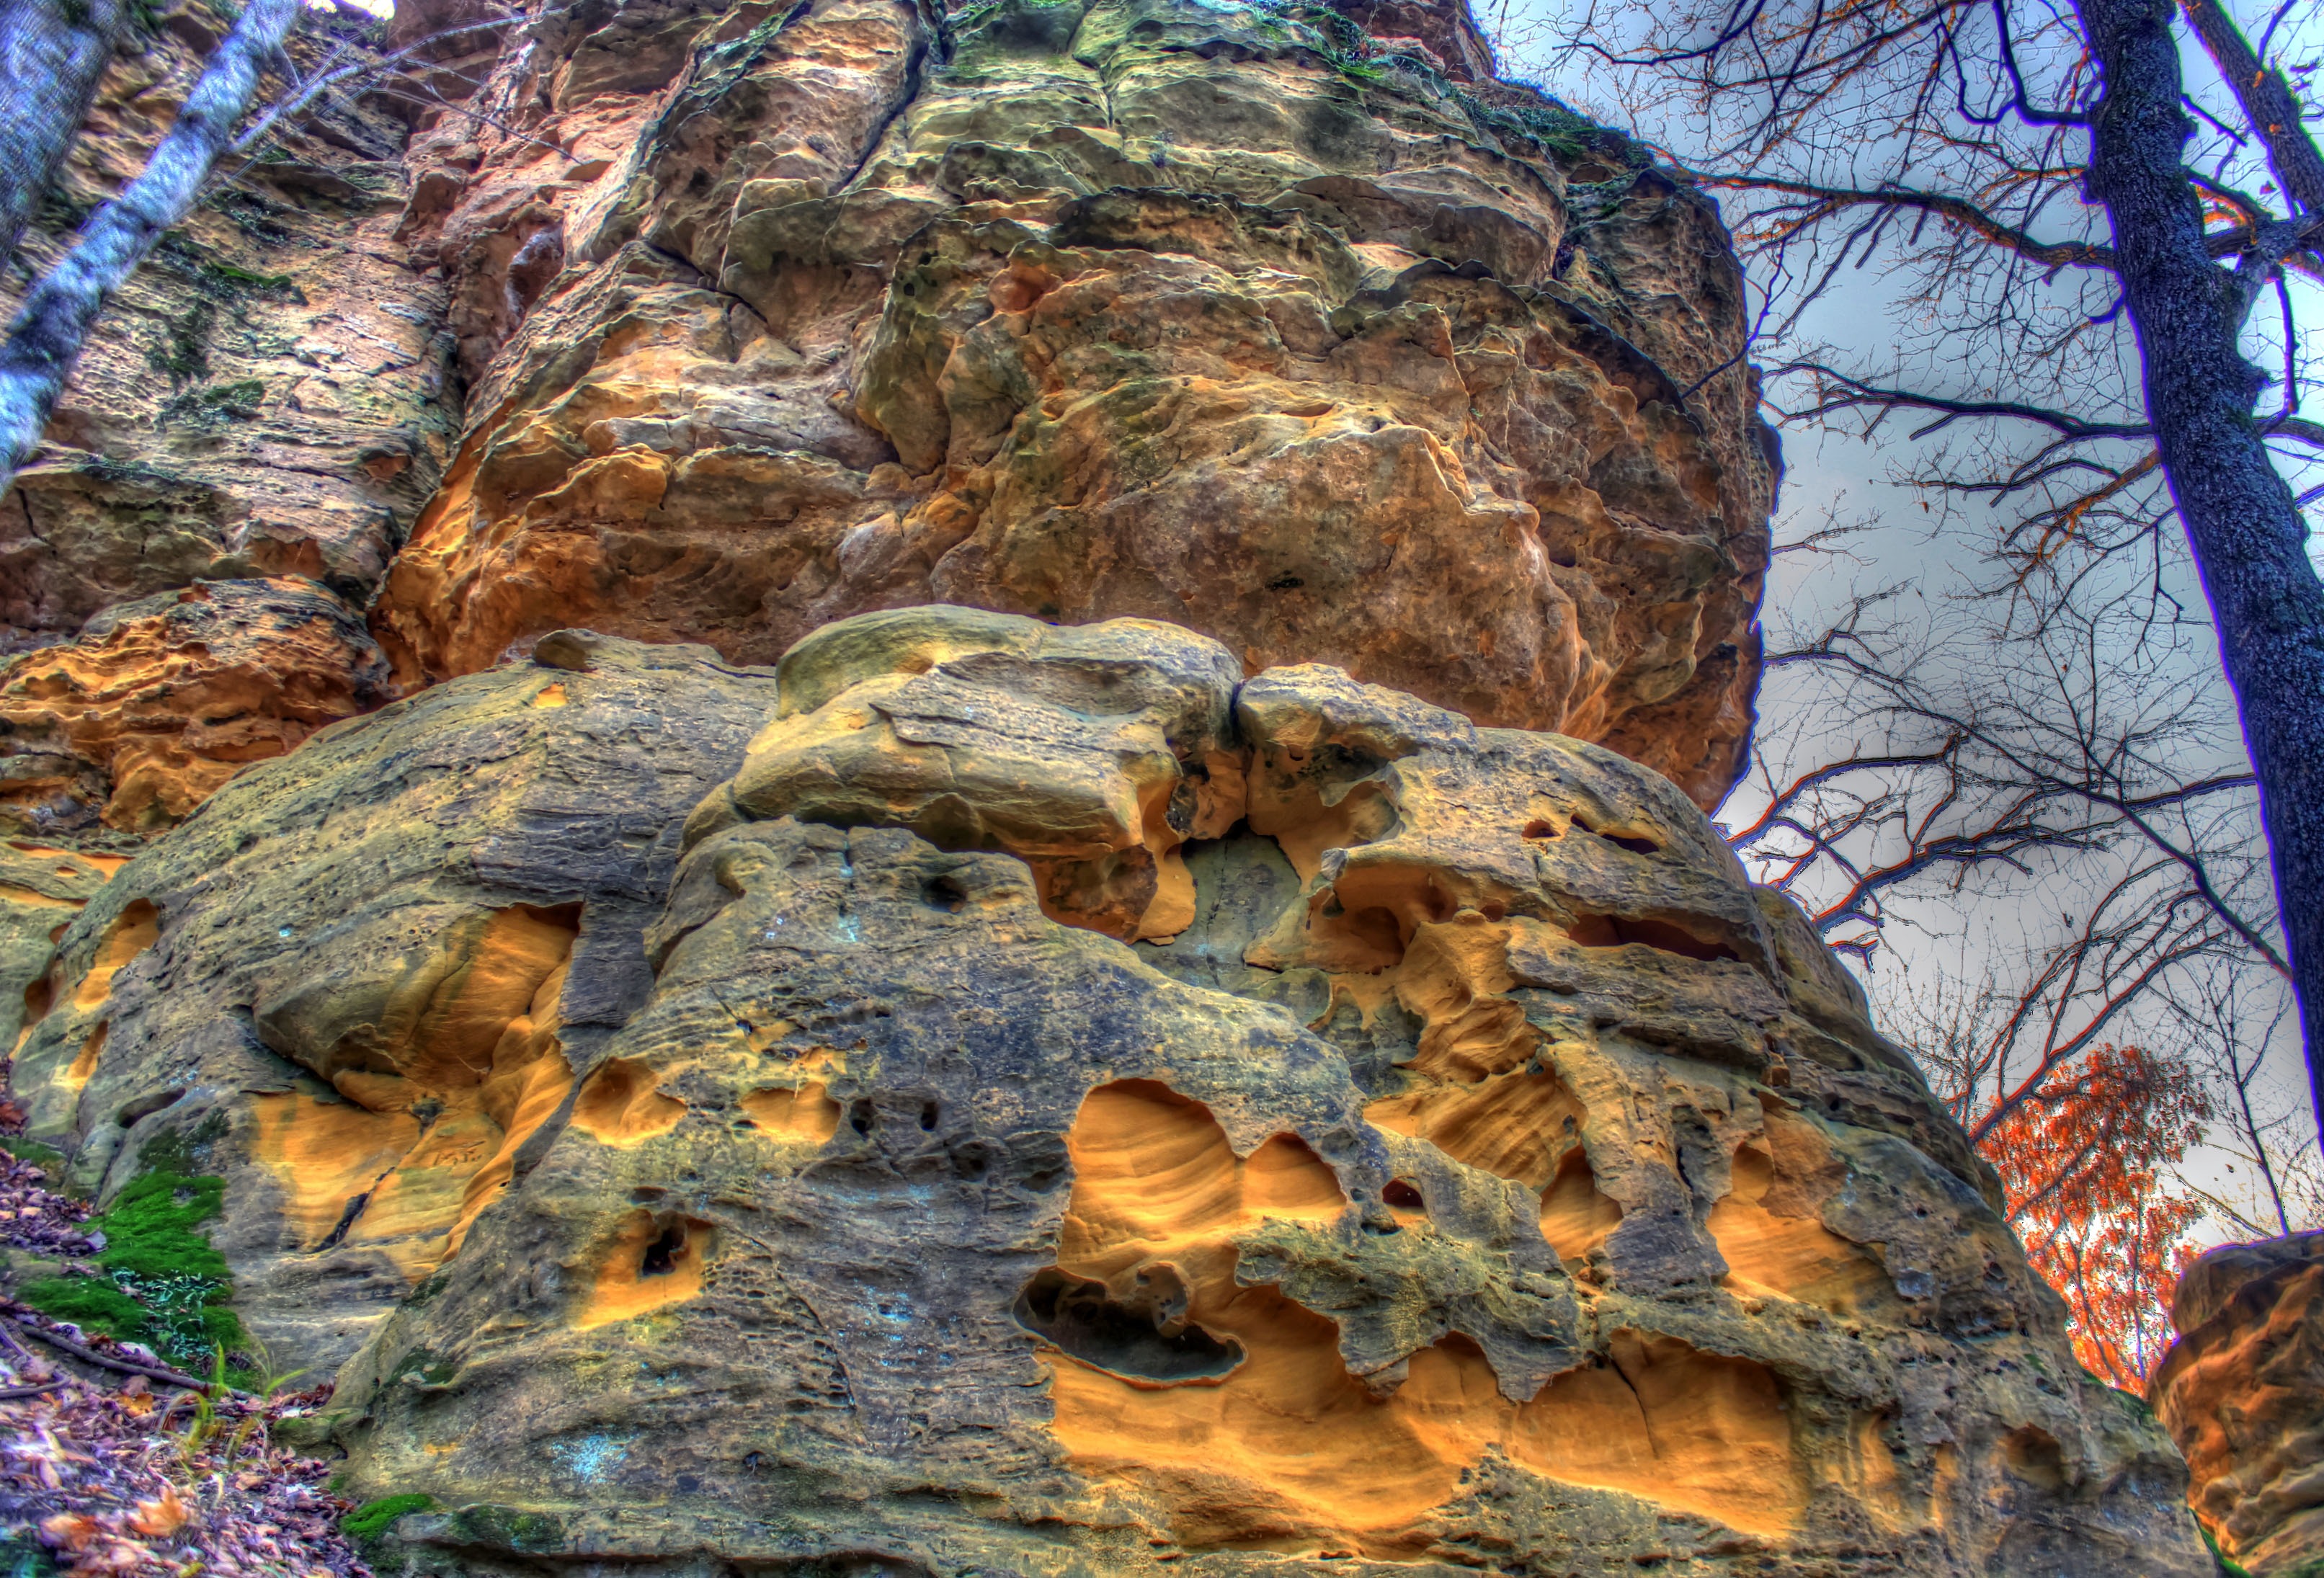
tree, nature, rock, wilderness, plant, texture, leaf, trunk, old, formation, natural, autumn, rough, terrain, season, material, surface, textured, art, geology, detail, water feature, woody plant